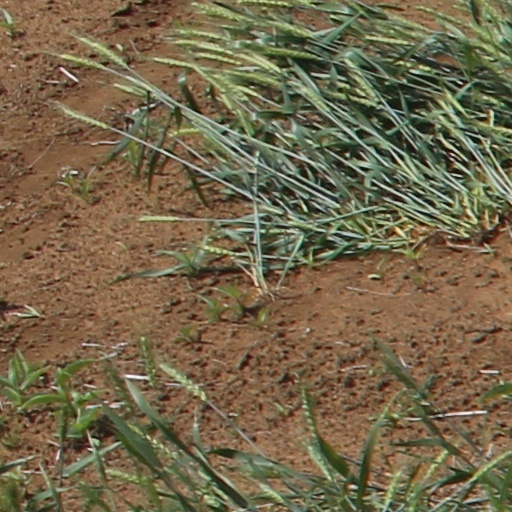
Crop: wheat